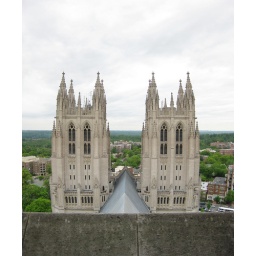
Looking out from a balcony near the top of the central tower of the National Cathedral.Washington, DCFacing westMay 2 2009